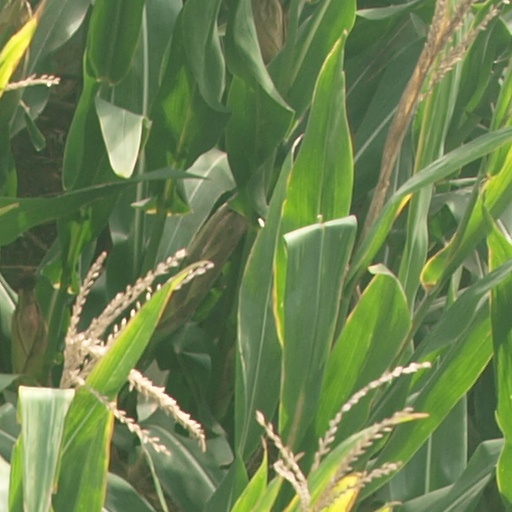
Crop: maize; corn